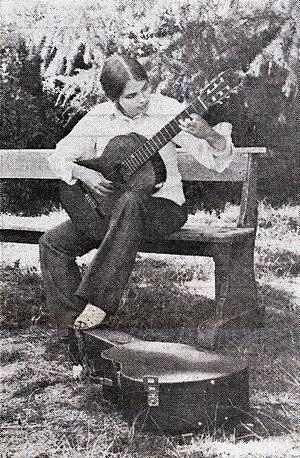
Colette Mourey est une guitariste, professeur de musique, chercheuse en musicologie et compositrice française née en 1954.